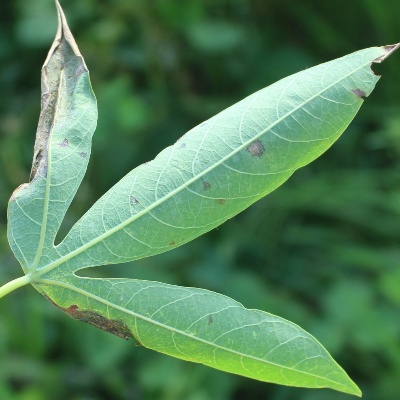
Crop: Cassava
Condition: bacterial blight